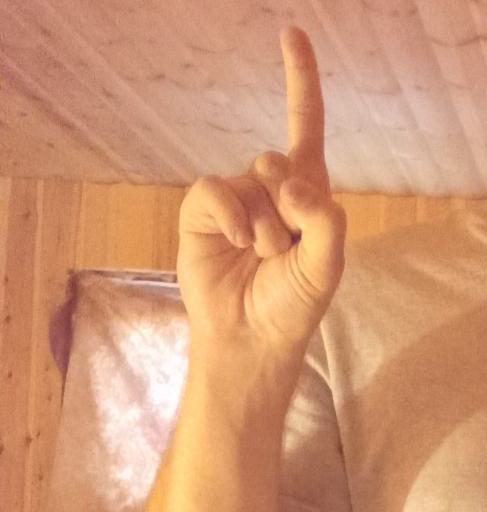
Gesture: one